Lal Khan

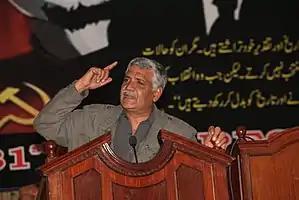
Lal Khan addressing the Congress of The Struggle in Lahore on 2008.

Lal Khan (born Tanveer Gondal; June 1956 – 21 February 2020) was a Pakistani political activist and Marxist political theorist.